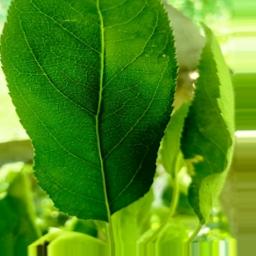
Label: Healthy